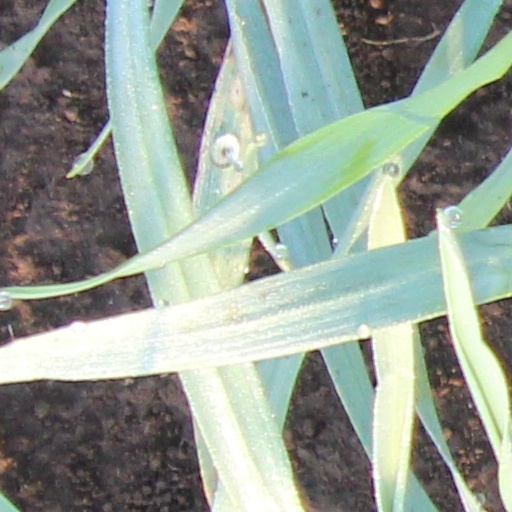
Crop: wheat